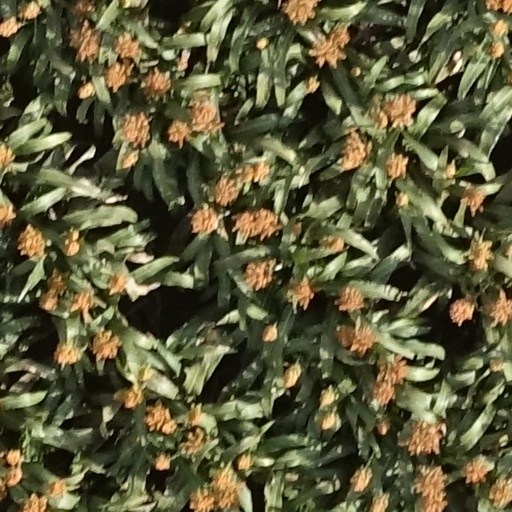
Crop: sorghum